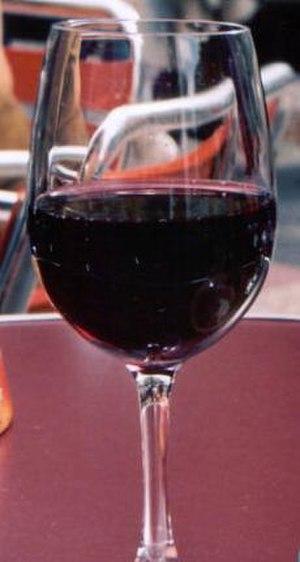
Les vignobles du Pays basque s'étendent, historiquement, aussi bien sur le Pays basque français que sur le Pays basque espagnol. Tous deux possèdent une longue tradition viticole, qui se traduit par une multitude d'appellations d'origine et des caractéristiques spécifiques à ces terroirs.